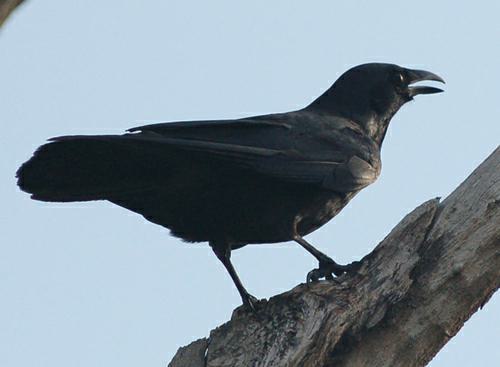
A photo of a american crow